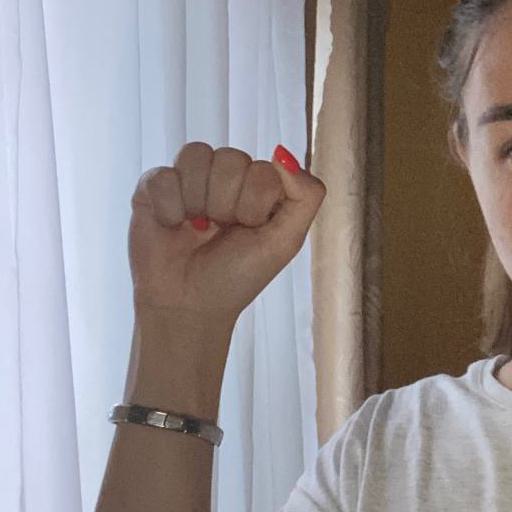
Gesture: fist